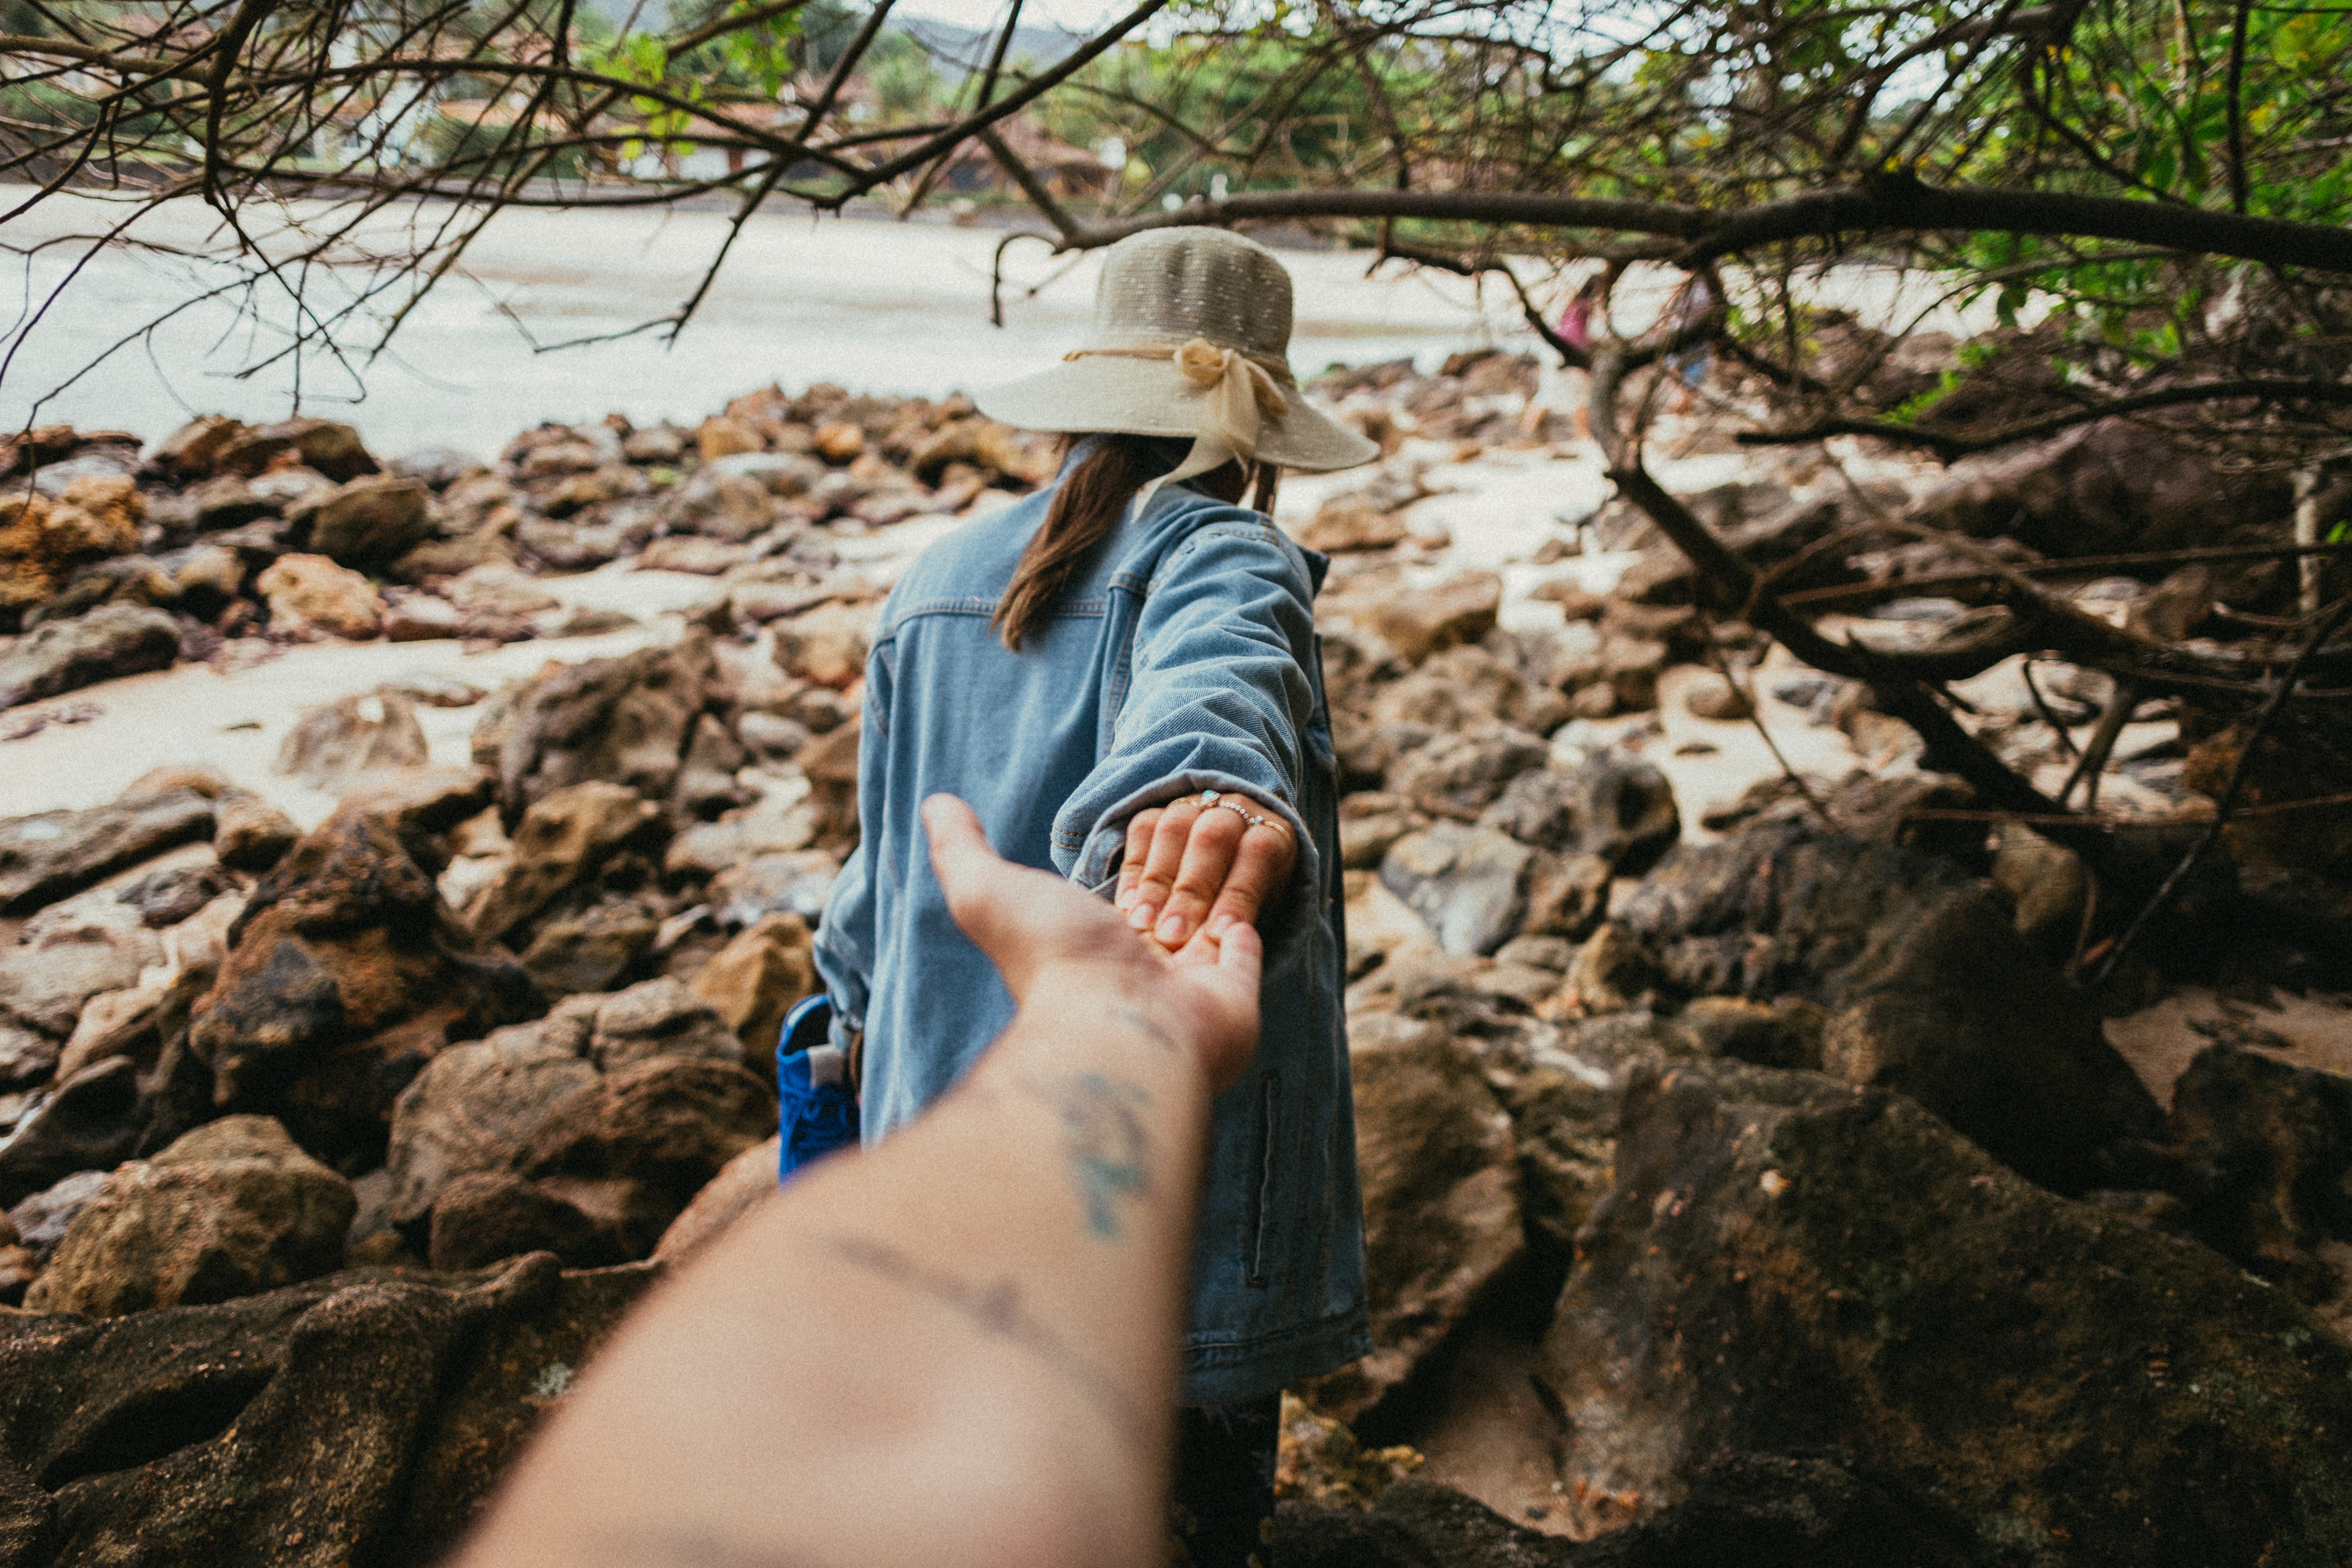
tree, rock, footwear, leg, soil, hand, shoe, geology, plant community, forest, wood, plant, adventure, foot